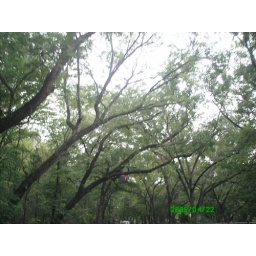
U.S flag in the tree on river road